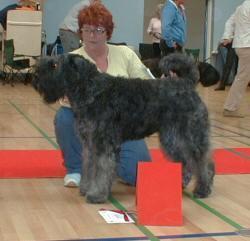
Bouvier_des_Flandres